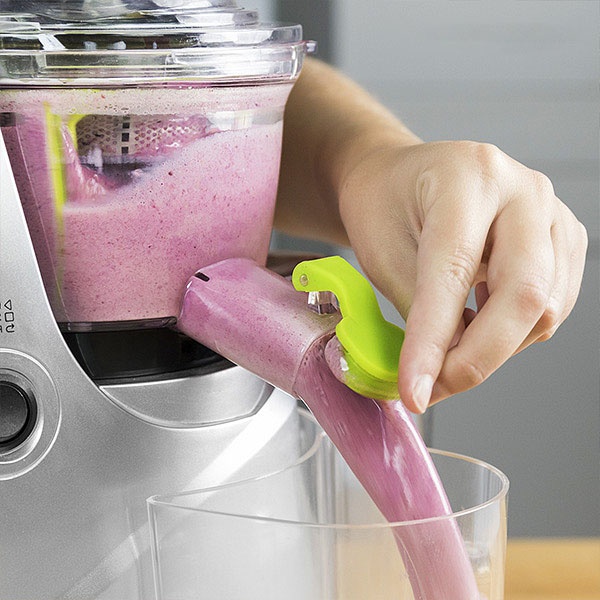
Cecotec 4058 Smoothiefilter
Gebruik het nieuwe Cecotec 4058 Smoothiefilter om thuis smoothies te bereiden met jouw blender en om van een verfrissend drankje te genieten! Mix jouw favoriete fruit met wat melk en dat is alles! Gemaakt van roestvrij staal Zorgt dat je zoveel mogelijk van het fruit kan gebruiken Kan worden gebruikt bij de Cecotec C-Juicer Pro blender 4037
Brand: Cecotec
Category: Home & Garden > Kitchen & Dining > Kitchen Appliance Accessories > Food Processor Accessories > Cord Storage Trays